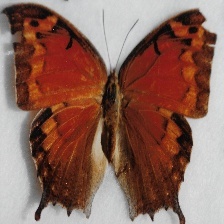
Species: TROPICAL LEAFWING